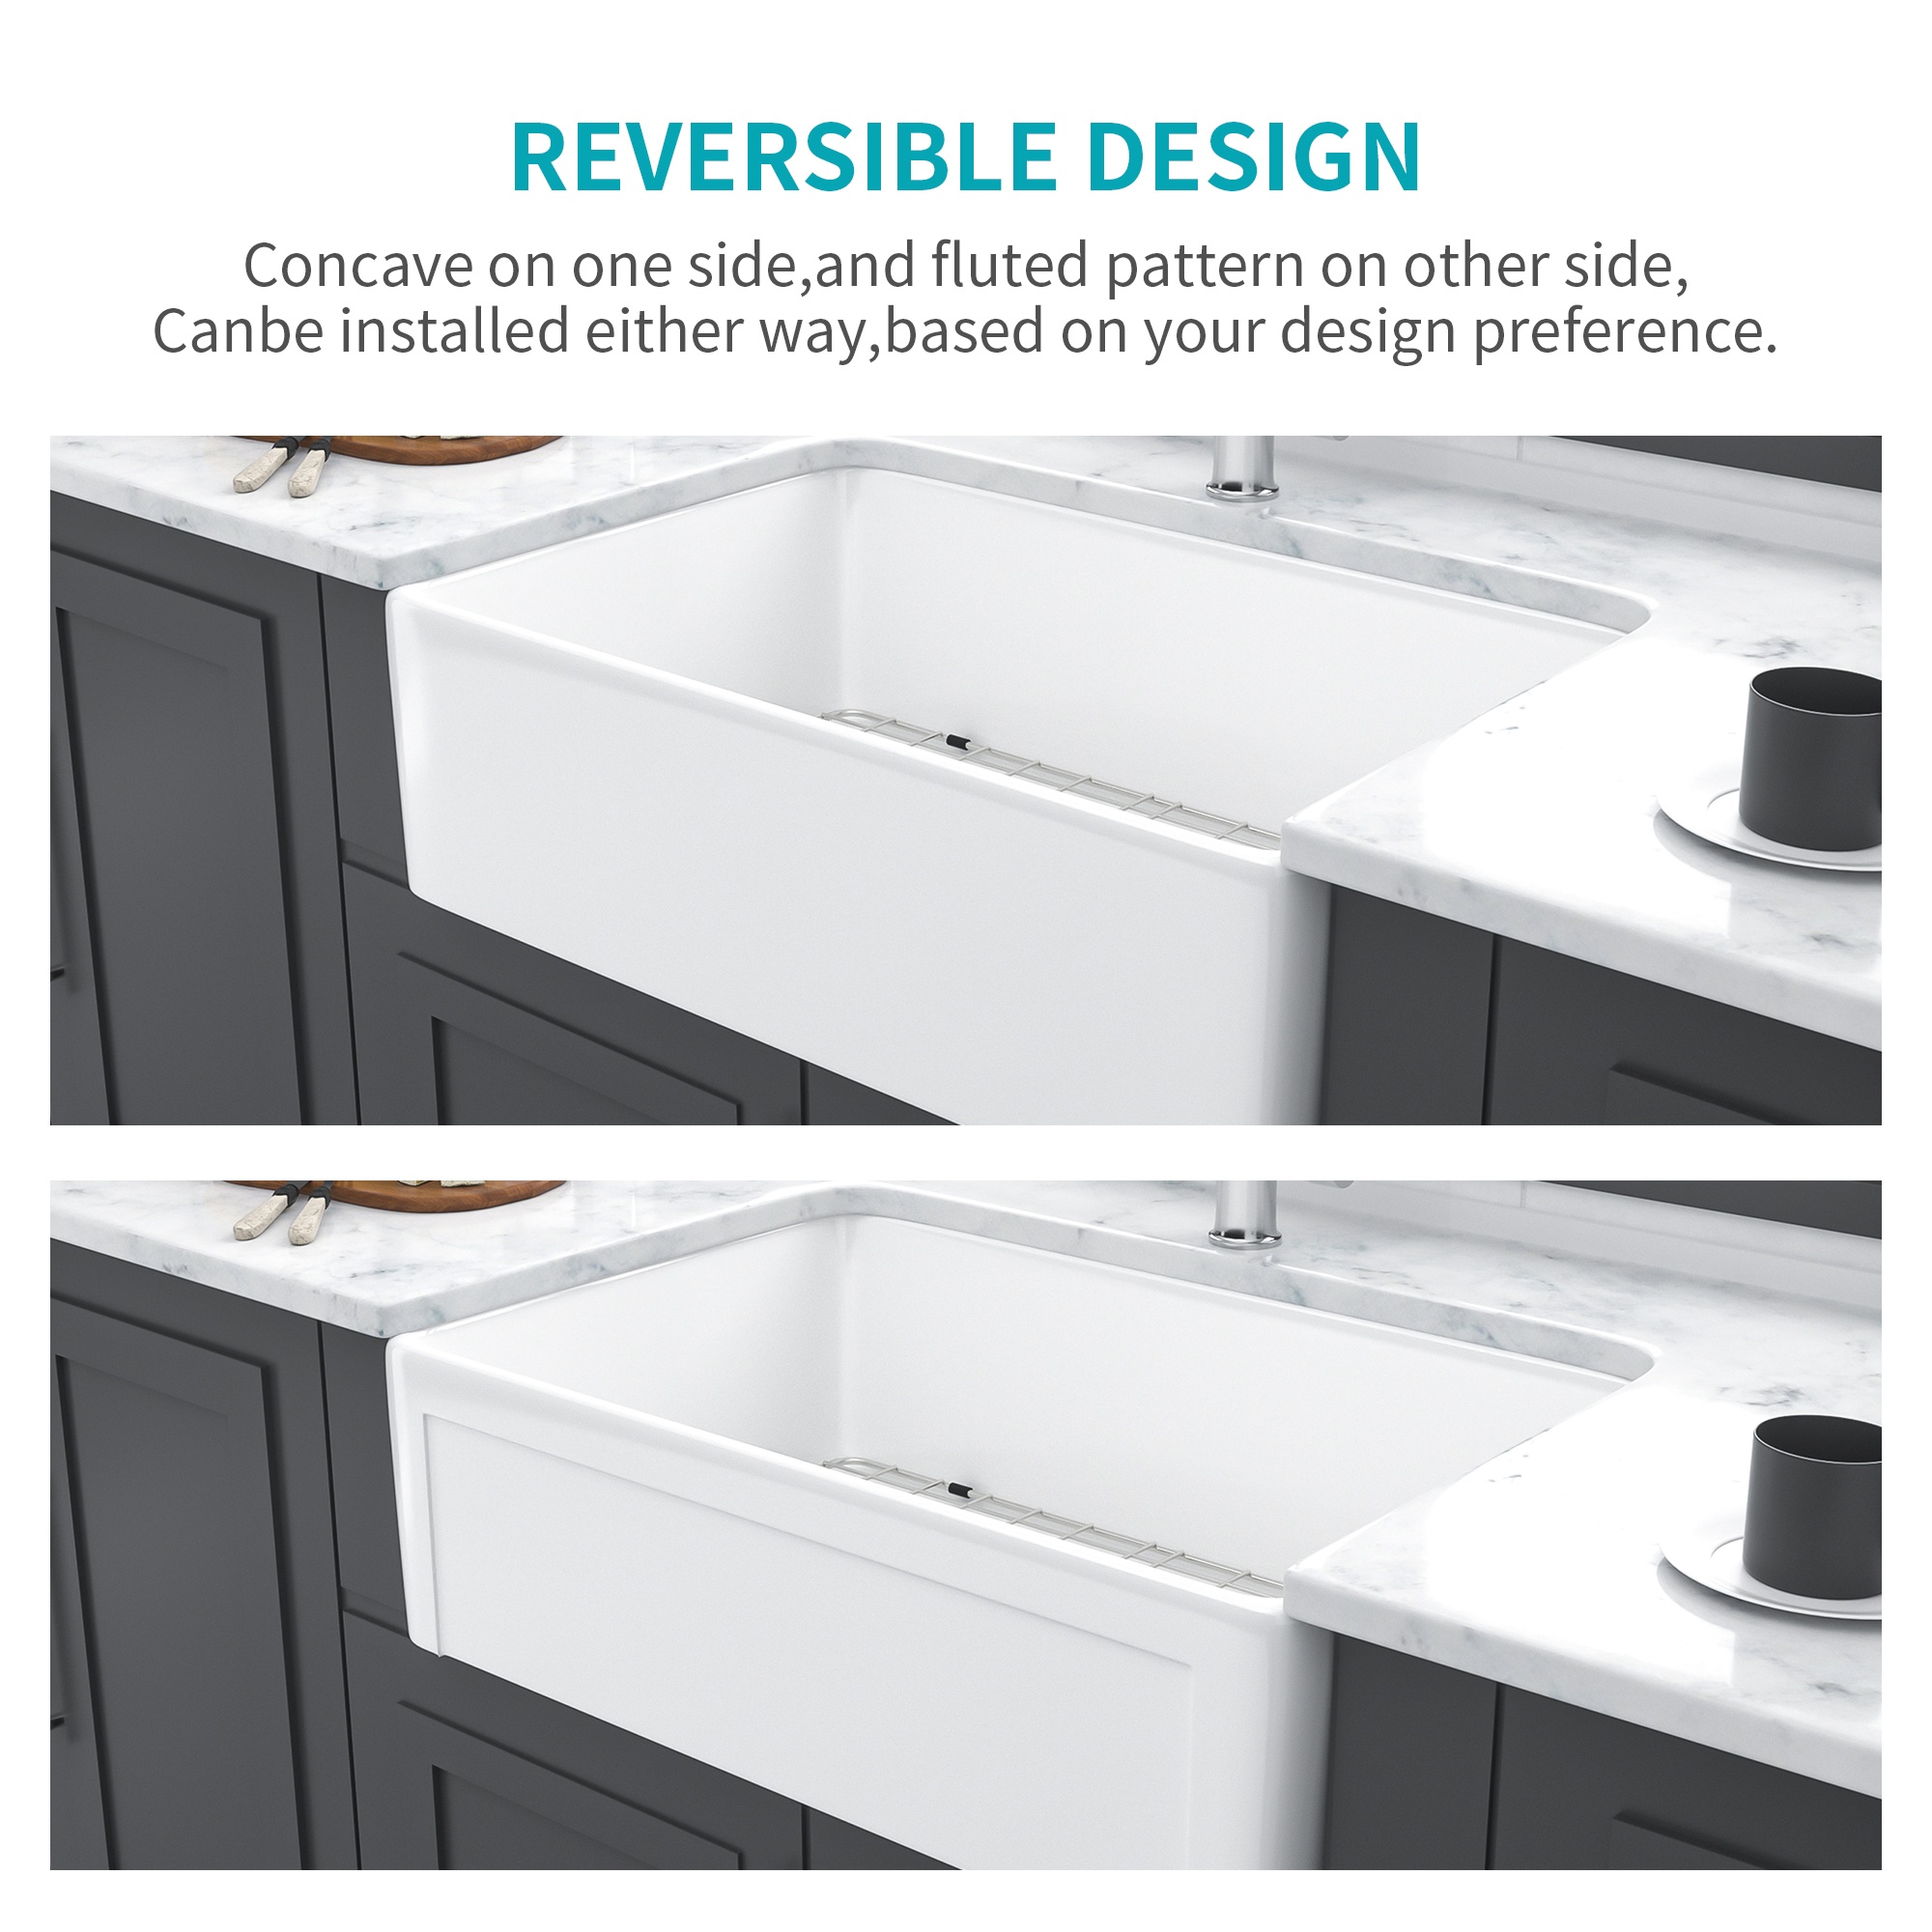
White Farmhouse Sink 30 Inch Kitchen Sink Apron Front White Ceramic Reversible Single Bowl Kitchen Farm Sinks White Ceramic
Name: White Farmhouse Sink - 30 inch Kitchen Sink Apron-front White Ceramic Reversible Single Bowl Kitchen Farm Sinks Characteristics: This white farmhouse kitchen sink constructed of ceramic for extreme strength and durability. Kitchen Sink surface is extreme resistance to chips, abrasion or scratches and discoloration for years of beauty and reliable performance. This 30w*20d*10h apron front farmhouse sink can be installed on both sides.Both front and side can be installed! You can decide how you want to install based on your style preference. The 30 inch farmhouse sink has deep bowls, you have plenty of room for pots, pans, dishes, utensils and more with room to spare. Coordinate your sink color with your dcor and style; washes clean with soapy water; food and liquid won't stain.Elegant white color makes it the perfect addition to your kitchen for a lasting impression. What's in the Package --Include a 30 inch kitchen sink, 304 stainless steel dish grid, basket strainer. Category: Kitchen Sinks Is This Item Customized: No Place of Origin: China Lithium Battery Contained: No Assembled Length: 30.00(in) Assembled Width: 20.00(in) Assembled Height: 10.00(in) Assembled Weight: 79.20(lb) Package Weight: 88(lb) Package Length: 34.65(in) Package Width: 24.41(in) Package Height: 14.57(in) Main Color: White Main Material: Ceramic
Brand: lordear
Category: Hardware > Plumbing > Plumbing Fixtures > Sinks > Kitchen & Utility Sinks > Farmhouse Sinks